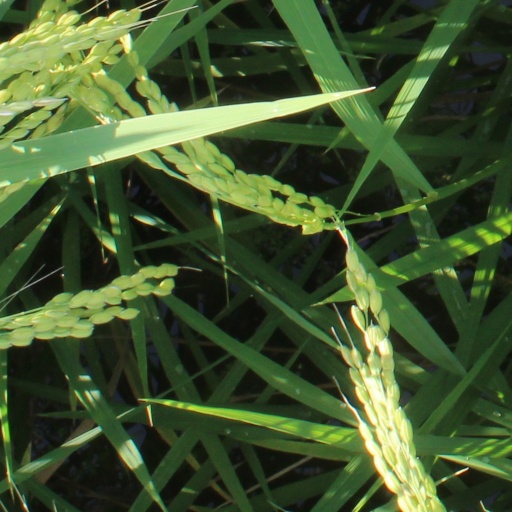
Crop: rice